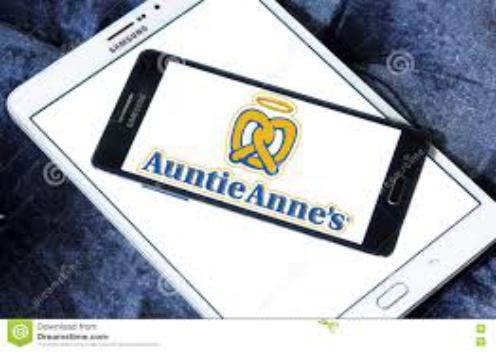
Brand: Auntie Anne's-1
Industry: Food